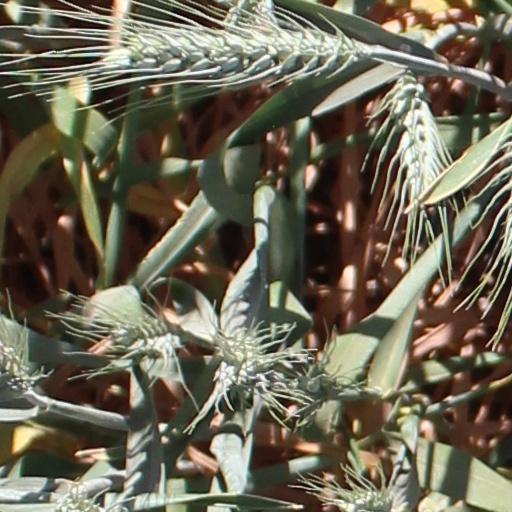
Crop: wheat